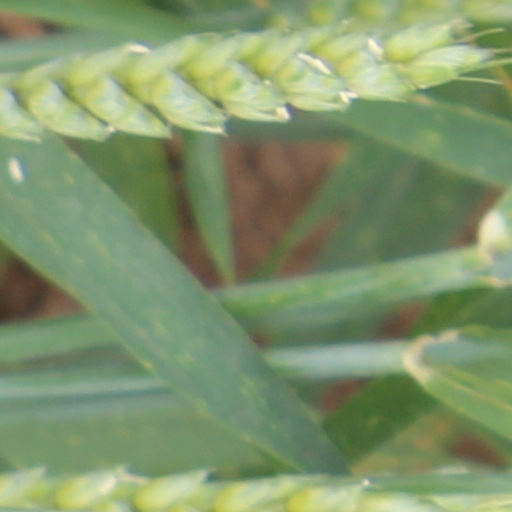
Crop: wheat